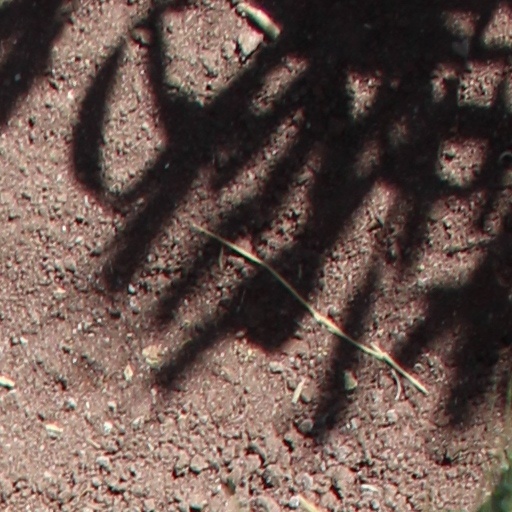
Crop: wheat